Jeon Myeong-un

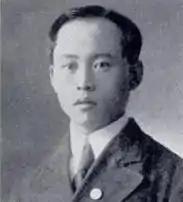
Jeon in 1907

Jeon Myeong-un (June 25, 1884 – November 19, 1947) was a Korean independence activist. He is best known along with Jang In-hwan for his role in the 1908 assassination of Durham Stevens, a former American diplomat in Japan who was later appointed as an advisor to the Joseon Dynasty government.